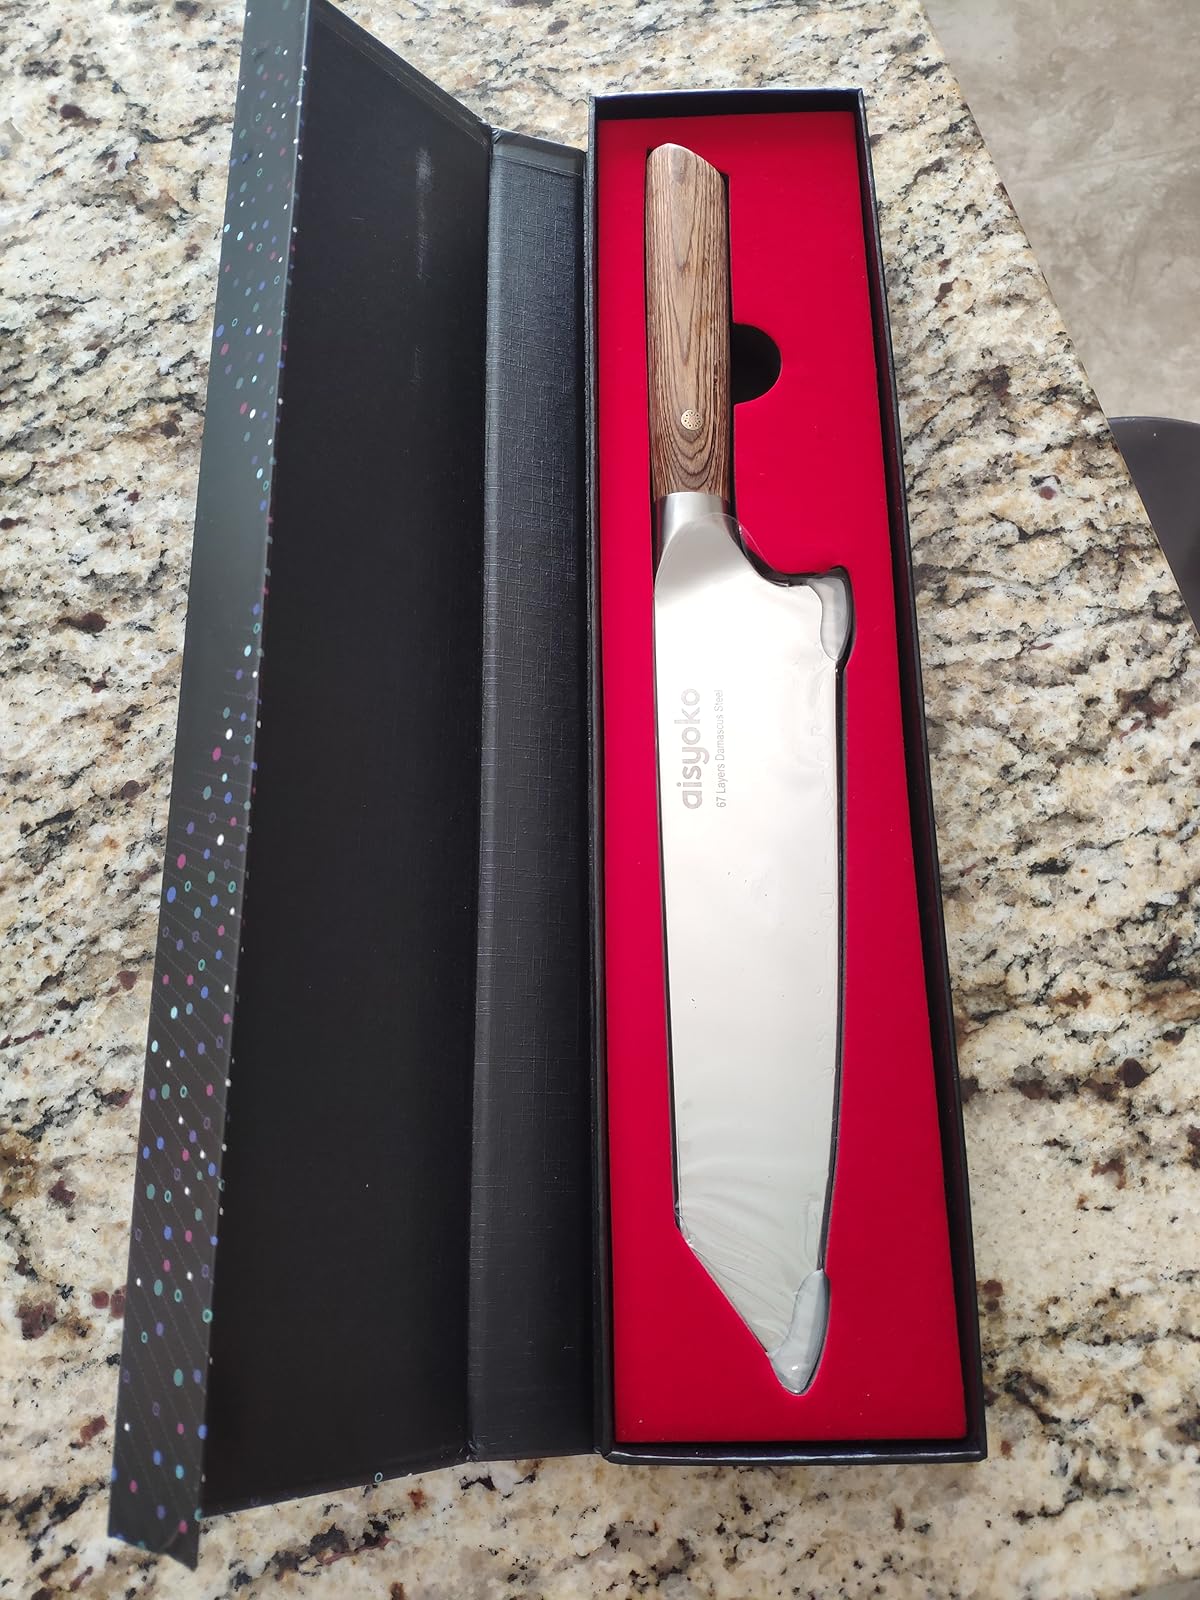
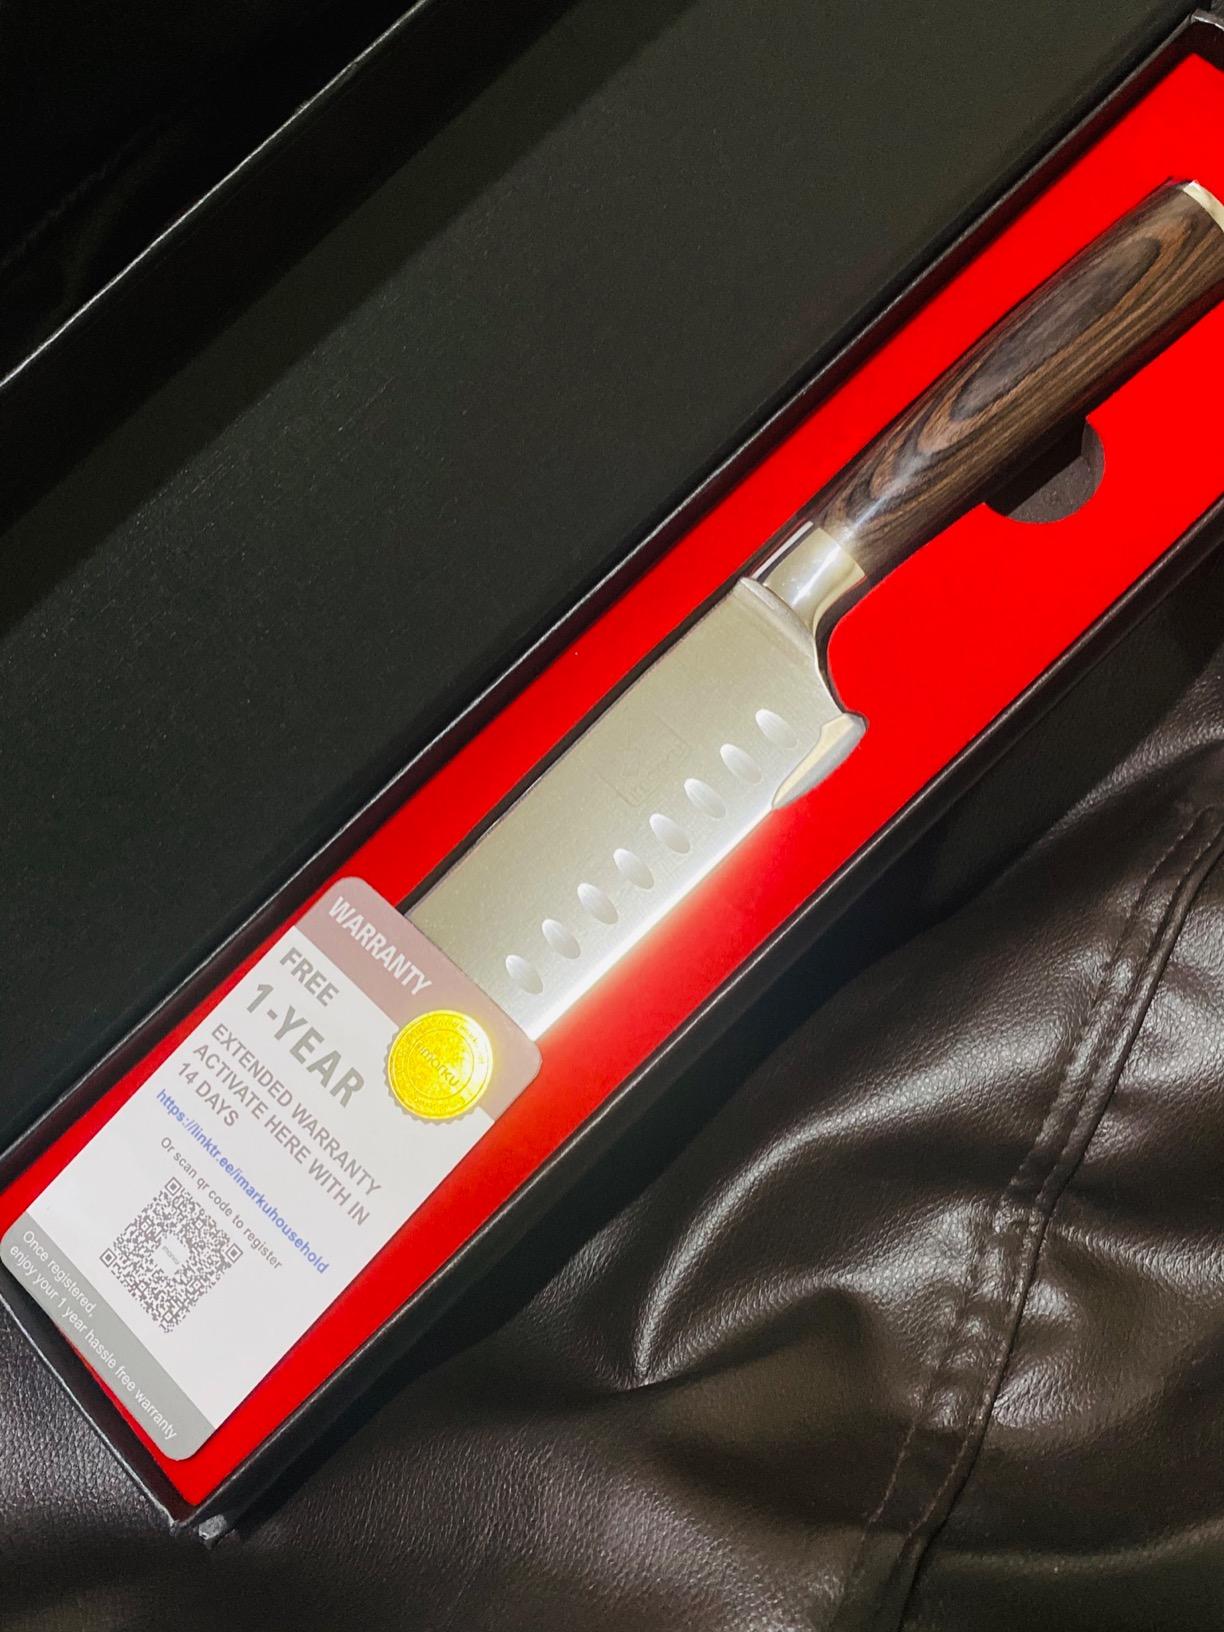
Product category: items_knife
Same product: no